Air Rhodesia Flight 825

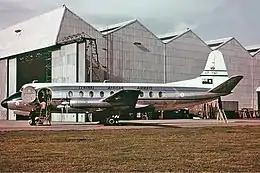
A Vickers Viscount aircraft on a runway, photographed from the port side

Air Rhodesia was the country's national airline, established by the government on 1 September 1967 to succeed Central African Airways, which was dissolved at the end of that year. Based at Salisbury Airport, Air Rhodesia's flight network during the late 1970s comprised a domestic programme of passenger and cargo flights, as well as international services to the South African cities of Johannesburg and Durban.